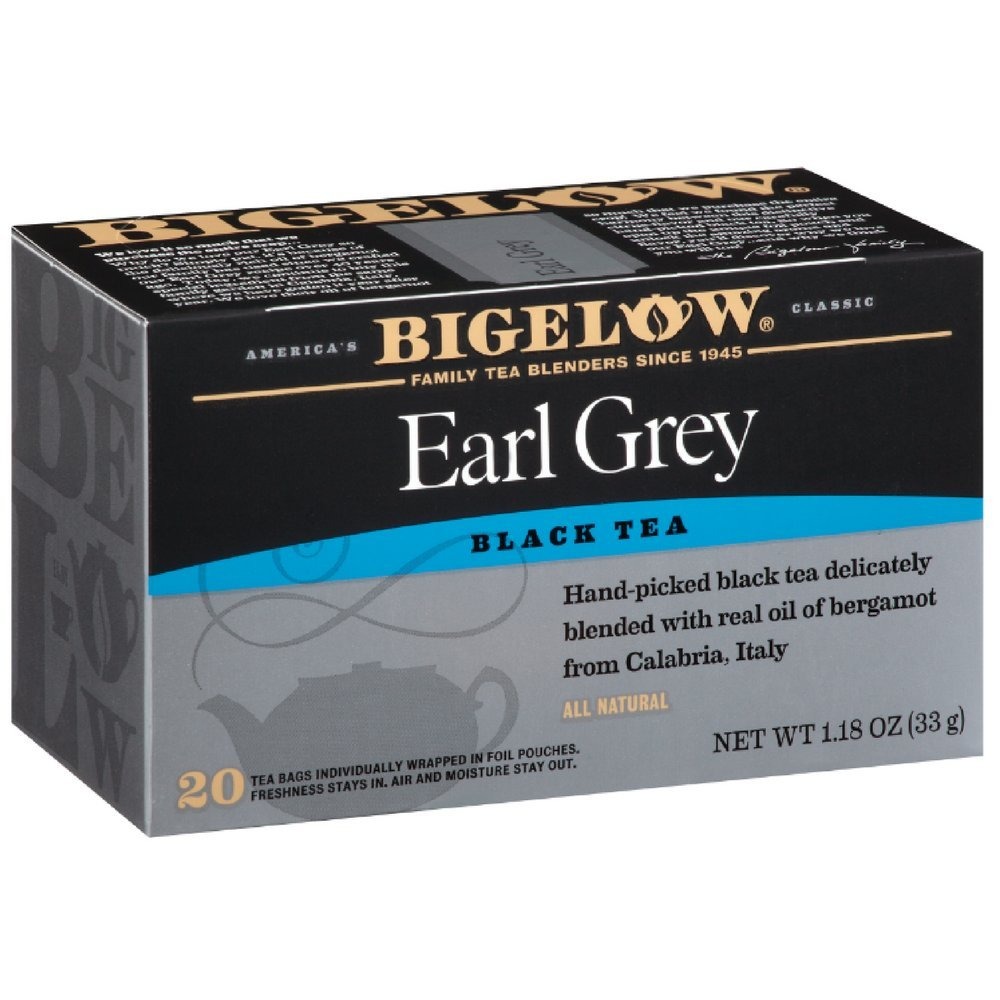
Item Name: Bigelow Tea Earl Grey 20 Count (Pack of 4)
Value: 80.0
Unit: Count

Price: 3.545